Portrait of a Venetian Woman

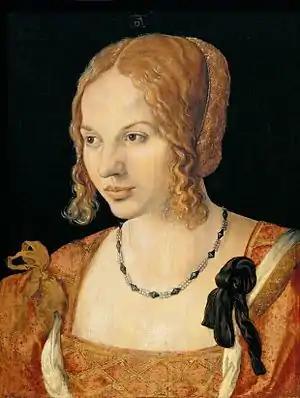
"Portrait of a Young Venetian Woman", 1505. Kunsthistorisches Museum, Vienna. 35 x 26 cm.

Portrait of a Young Venetian Woman is a small bust-length oil on elm panel painting by the German artist Albrecht Dürer from 1505. It was executed, along with a number of other high-society portraits, during his second visit to Italy. She wears a patterned gown with tied-on sleeves that show the chemise beneath. Her hair frames her face in soft waves, and her back hair is confined in a small draped cap. The work's harmony and grace are achieved through its mixtures of tones, from her pale, elegant skin and reddish blond hair to her black-and-pearl necklace and highly fashionable patterned dress, all of which are highlighted against a flat black background. It is similar in pose and colour tone to his c. 1507 "A German Woman from Venice", while at least two studies of Venetian women are known, both of which are very daring. One shows the model with a plunging neckline, the other with bare shoulders.